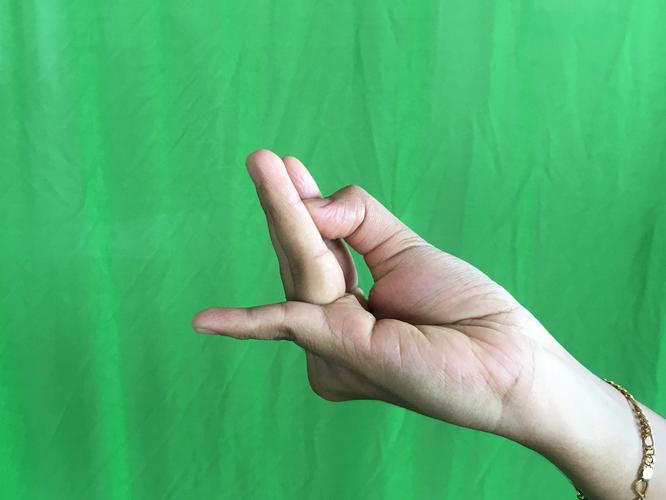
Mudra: Chaturam
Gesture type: single_hand